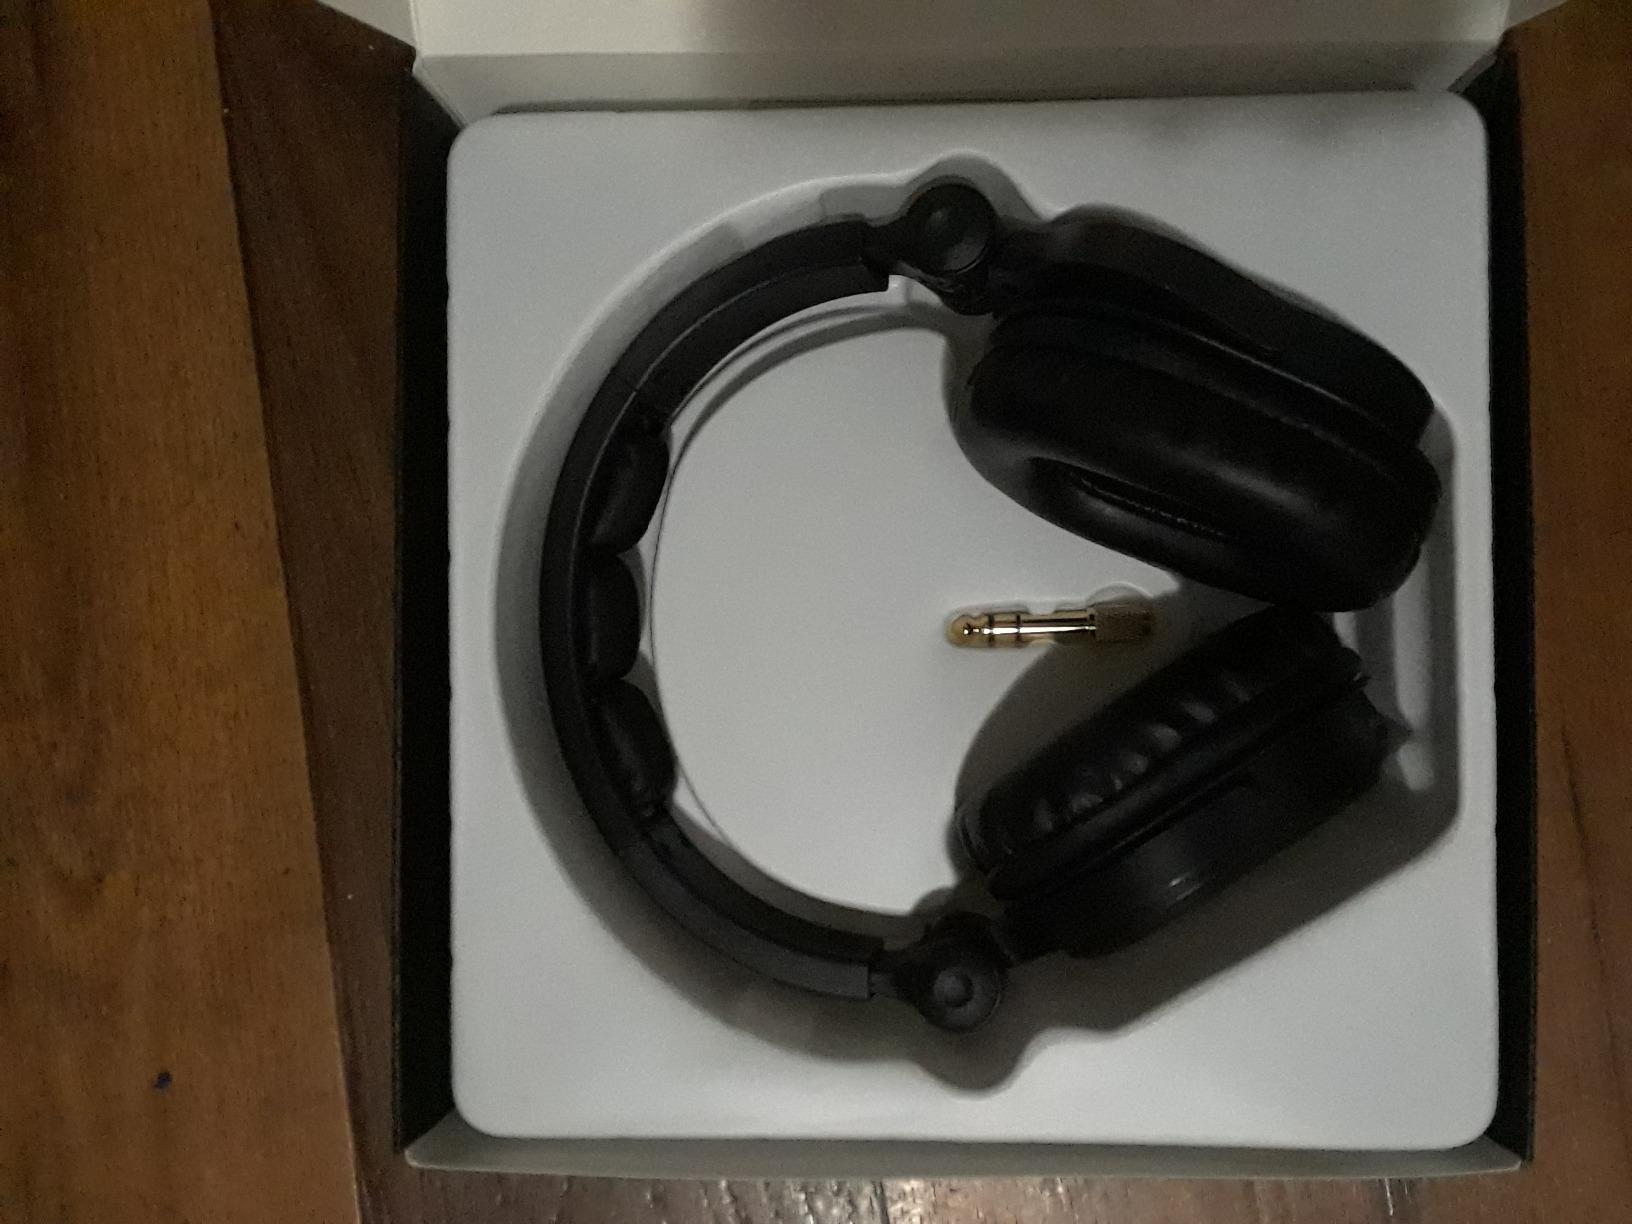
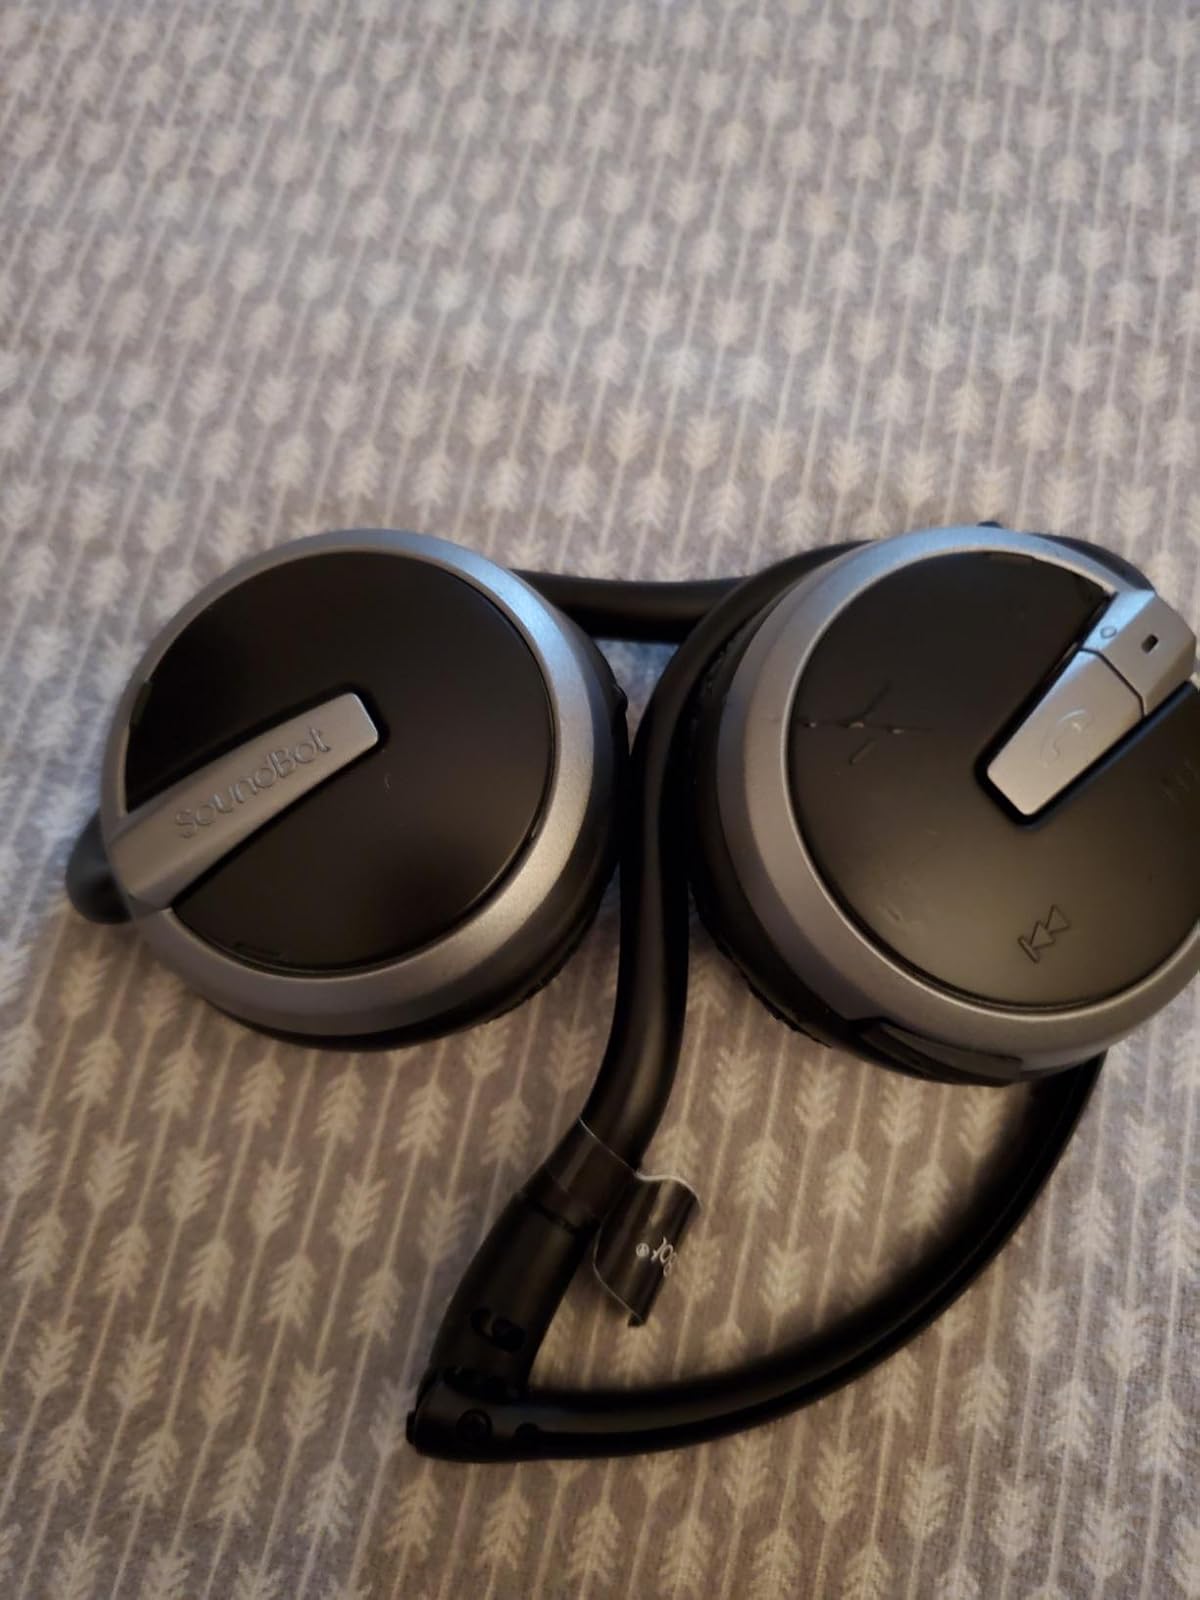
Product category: headphones
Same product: no